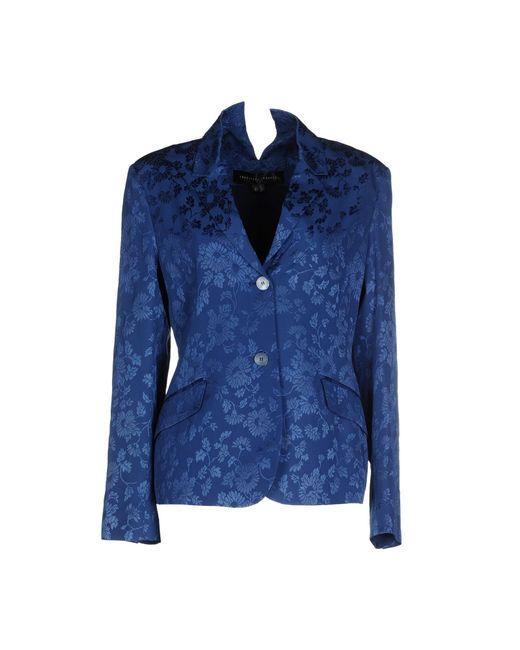
Blaue Langarmjacke mit Blumenmuster